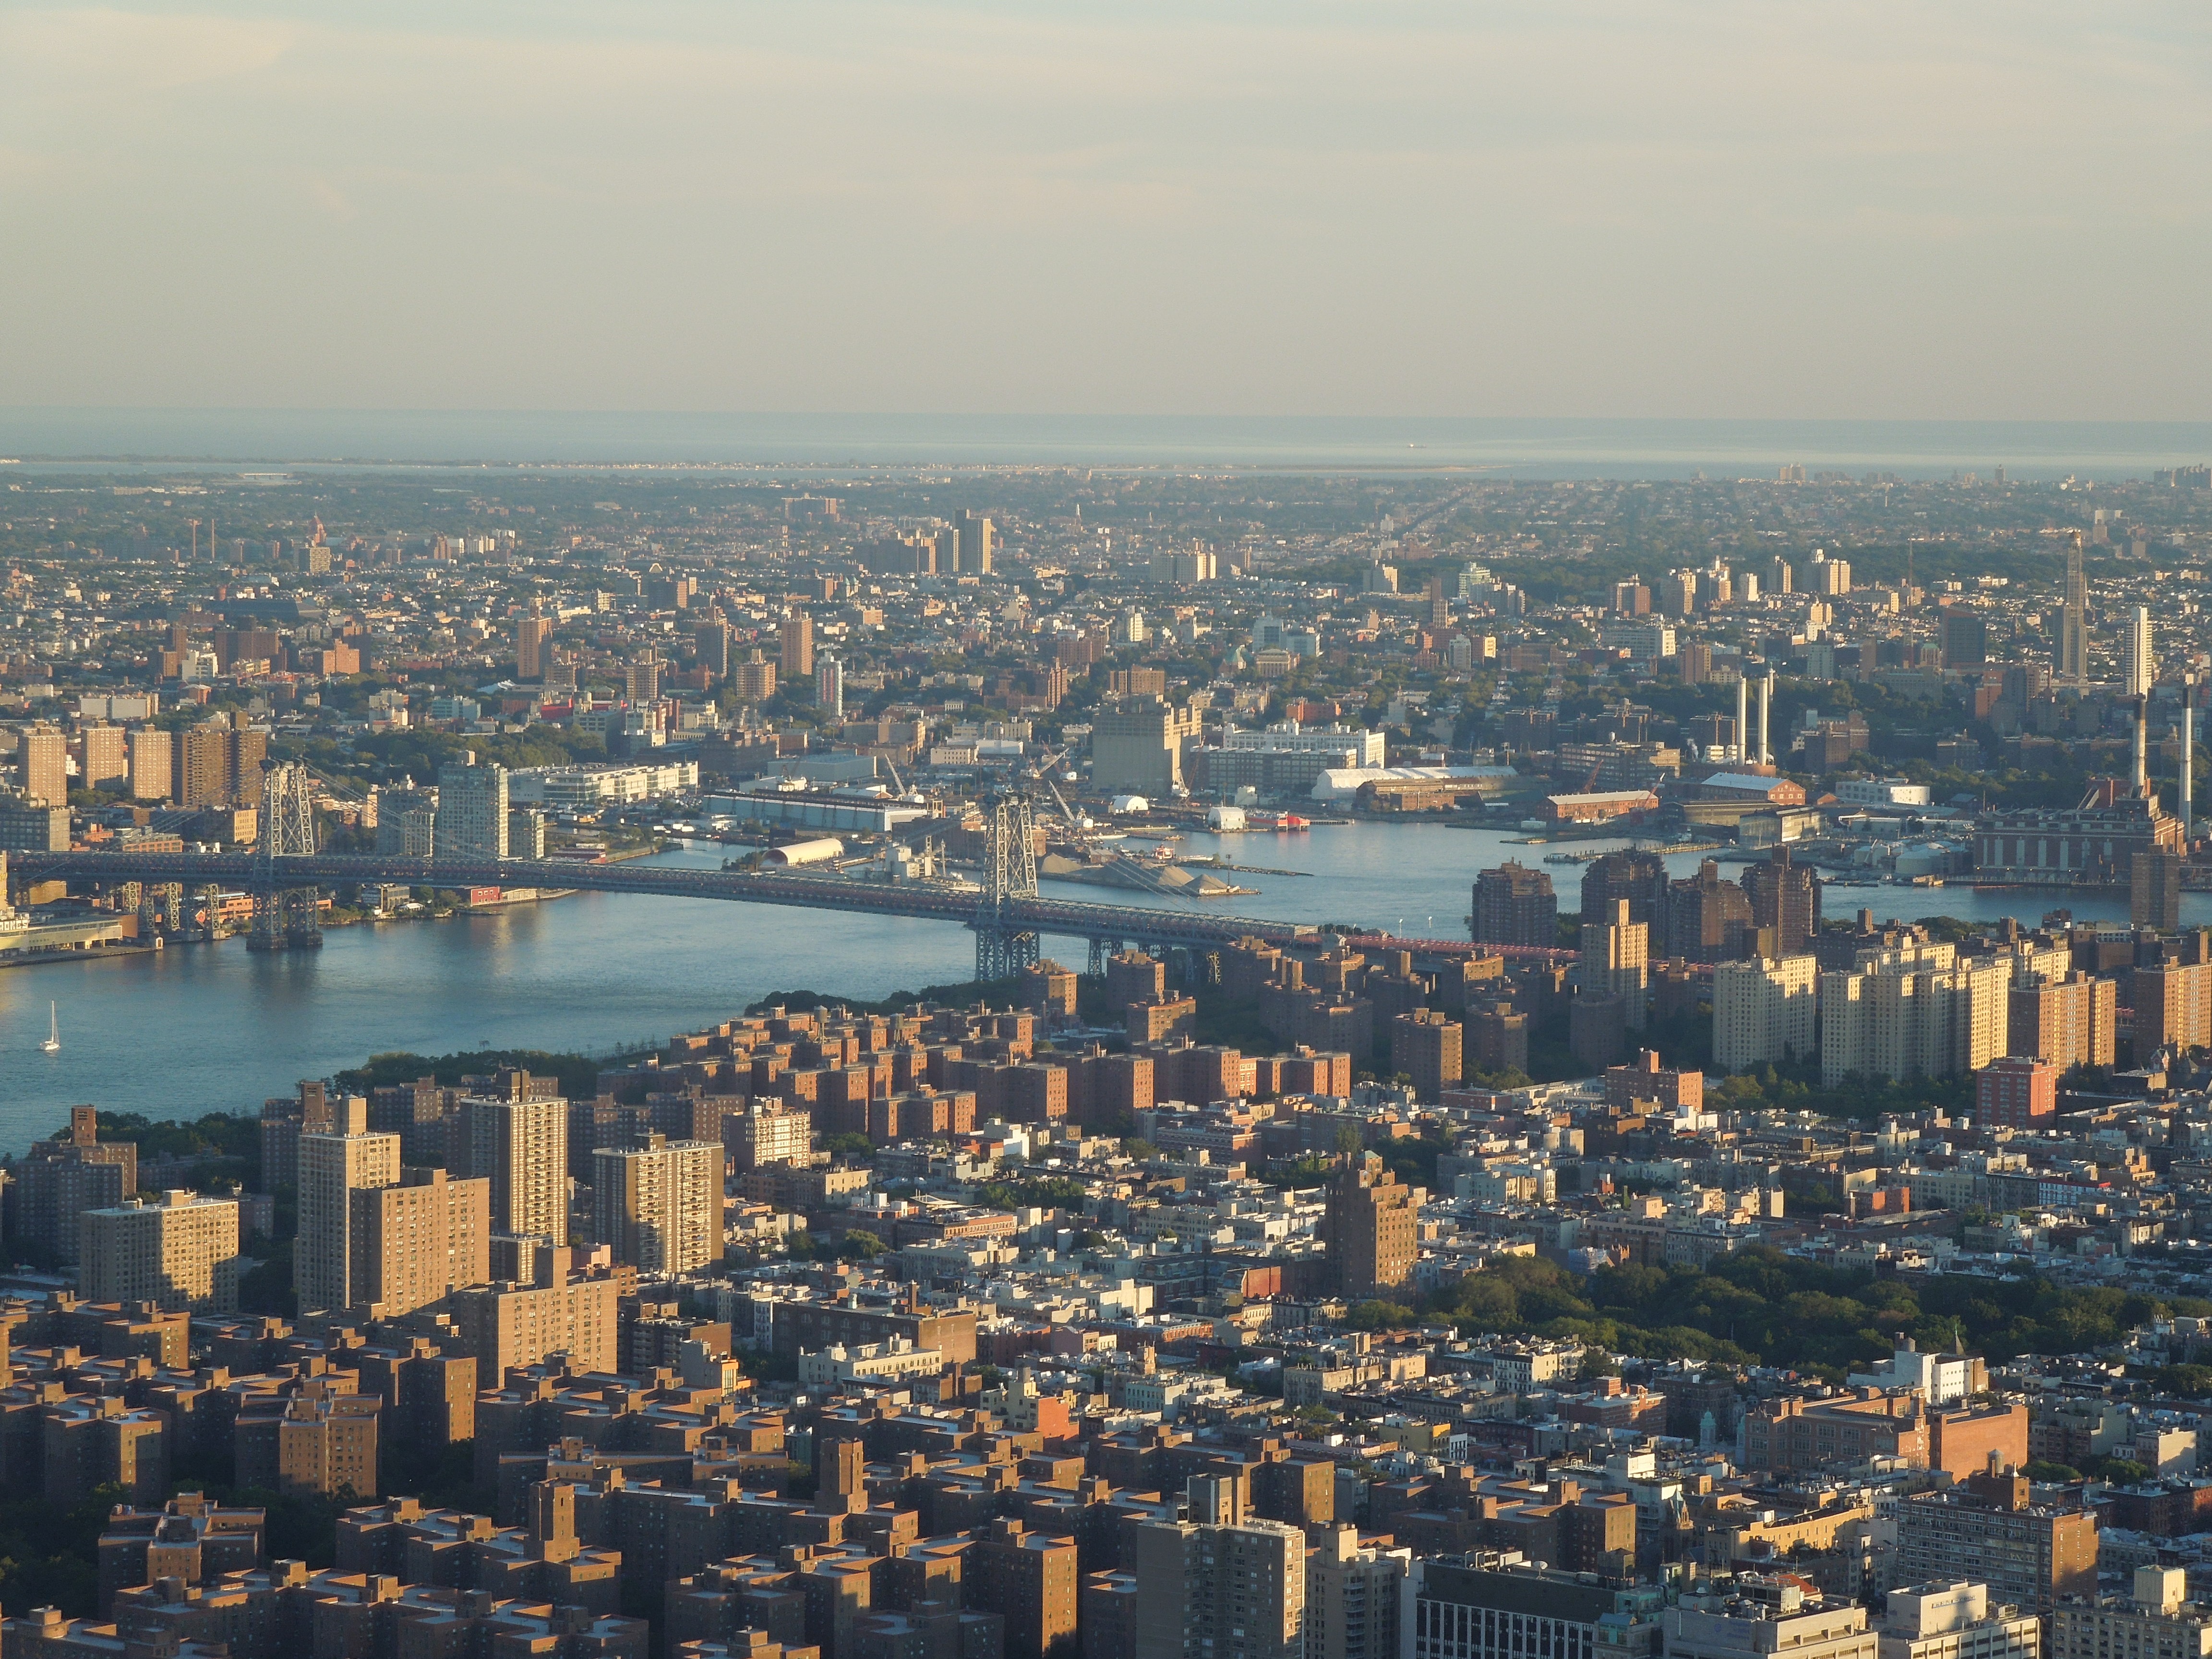
horizon, sunset, skyline, photography, morning, building, city, skyscraper, new york, cityscape, panorama, downtown, dusk, evening, metropolis, aerial photography, urban area, manhatan, residential area, geographical feature, human settlement, atmosphere of earth, metropolitan area